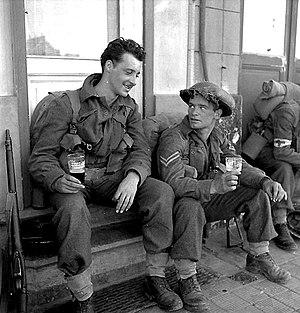
Soldats du Royal Regiment of Canada en poste à Blankenberge en septembre 1944
La bataille de l'Escaut, aussi connue sous le nom de bataille des digues, est une série d'opérations militaires de la Seconde Guerre mondiale, menées dans le cadre d'une guerre d'usure imposée par les Allemands, qui se sont déroulées au nord de la Belgique et au sud-ouest des Pays-Bas, entre le 2 octobre 1944 et le 8 novembre 1944. Lancées par les Alliés, dont le gros des troupes canadiennes, ces opérations avaient pour but de prendre le contrôle des deux rives de l'estuaire de l'Escaut en vue d'ouvrir le port d'Anvers aux cargos alliés pour faciliter l'approvisionnement du front.